Fallowfield Loop

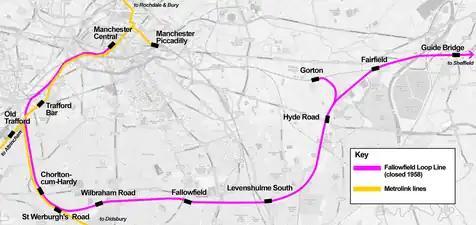
The historical route of the Fallowfield Loop railway line (1892–1969, freight only until 1988), with the modern Metrolink route.

The Fallowfield Loop railway line was a local railway route in Greater Manchester. Trains on the Manchester, Sheffield and Lincolnshire Railway line (later, the Great Central Railway line) from Sheffield Victoria and Guide Bridge used the "Loop" to access Manchester Central railway station. At the line joined with the Manchester South District Line on the route into Manchester Central.